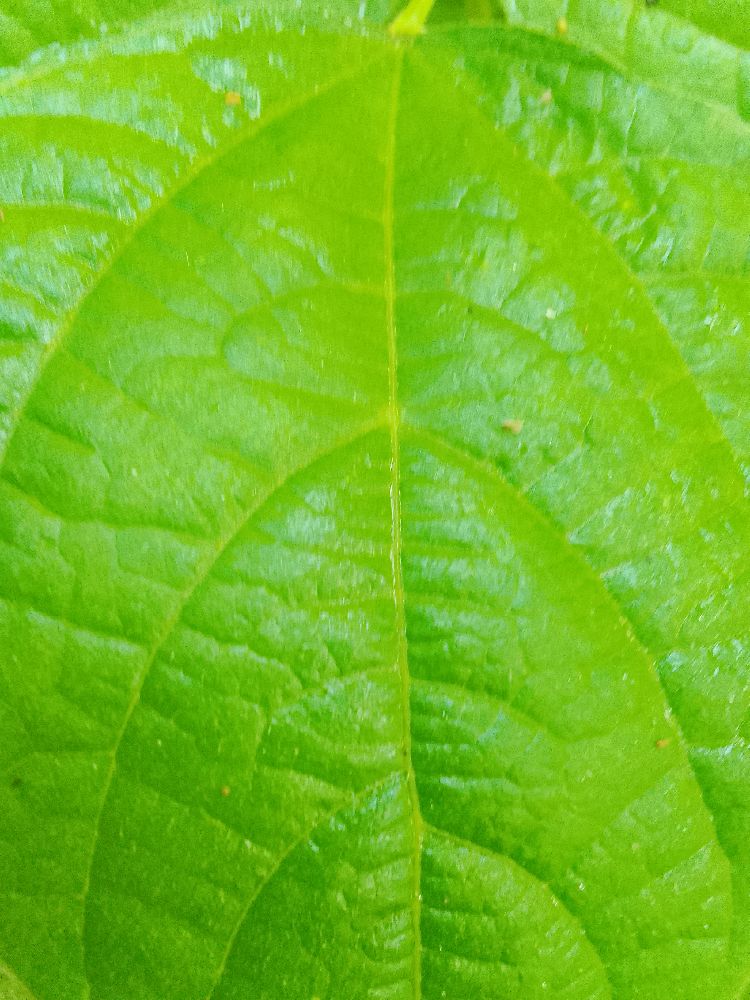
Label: healthy